Kashubian Lake District

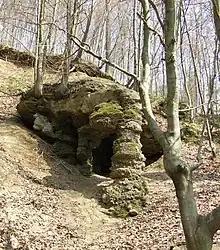
Beech nearby the Lake Lubogoszcz

In terms of geo-botanical classification, the Kashubian Lake District is part of the Pomeranian Lake District in composition with the Kartuski Region. The afforestation rate of the lake district of the Kashubian is quite significant in the comparison to neighbouring mesoregions; apart from the Tuchola Forest. Similarly as in other mesoregions of north-western Poland, lowland beech woods are universal in Pomeranian varieties – fertile and sour; and by the Lake Ostrzycki there are three described types of the Kashubian variety of stenothermic beech wood. The forests in the region are dense. The dominating species of trees, is the European beech (Fagus silvatica), oaks (Quercus robur and Quercus sessilis), hornbeam (Carpinus betulus) and small leaved lime (Tilia cordata). In places, there are riparian species forests in which the lofty ash tree is dominating (Fraxinus exelsior), sycamore (Acer pseudoplatanus) and alder trees (Alnus incana and Alnus glutinosa). Among coniferous trees, the dominating is the Scots pine (Pinus silvestris) and the Norwegian spruce (Picea excelsa), in addition, the last of these kinds appearing in the region outside their natural range, mainly coming from fixing made by man. Forests are covering mainly terrain which is too difficult for farming, for example: hills, river valleys and places in which the soil is too weak for farming. Important plants of the Kashubian Lake District are Ranunculus cassubicus and Vicia cassubica - Kashubian vetch.